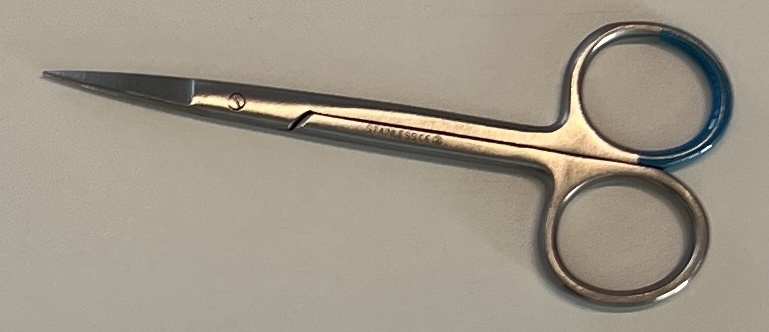
Hinged instrument state: closed